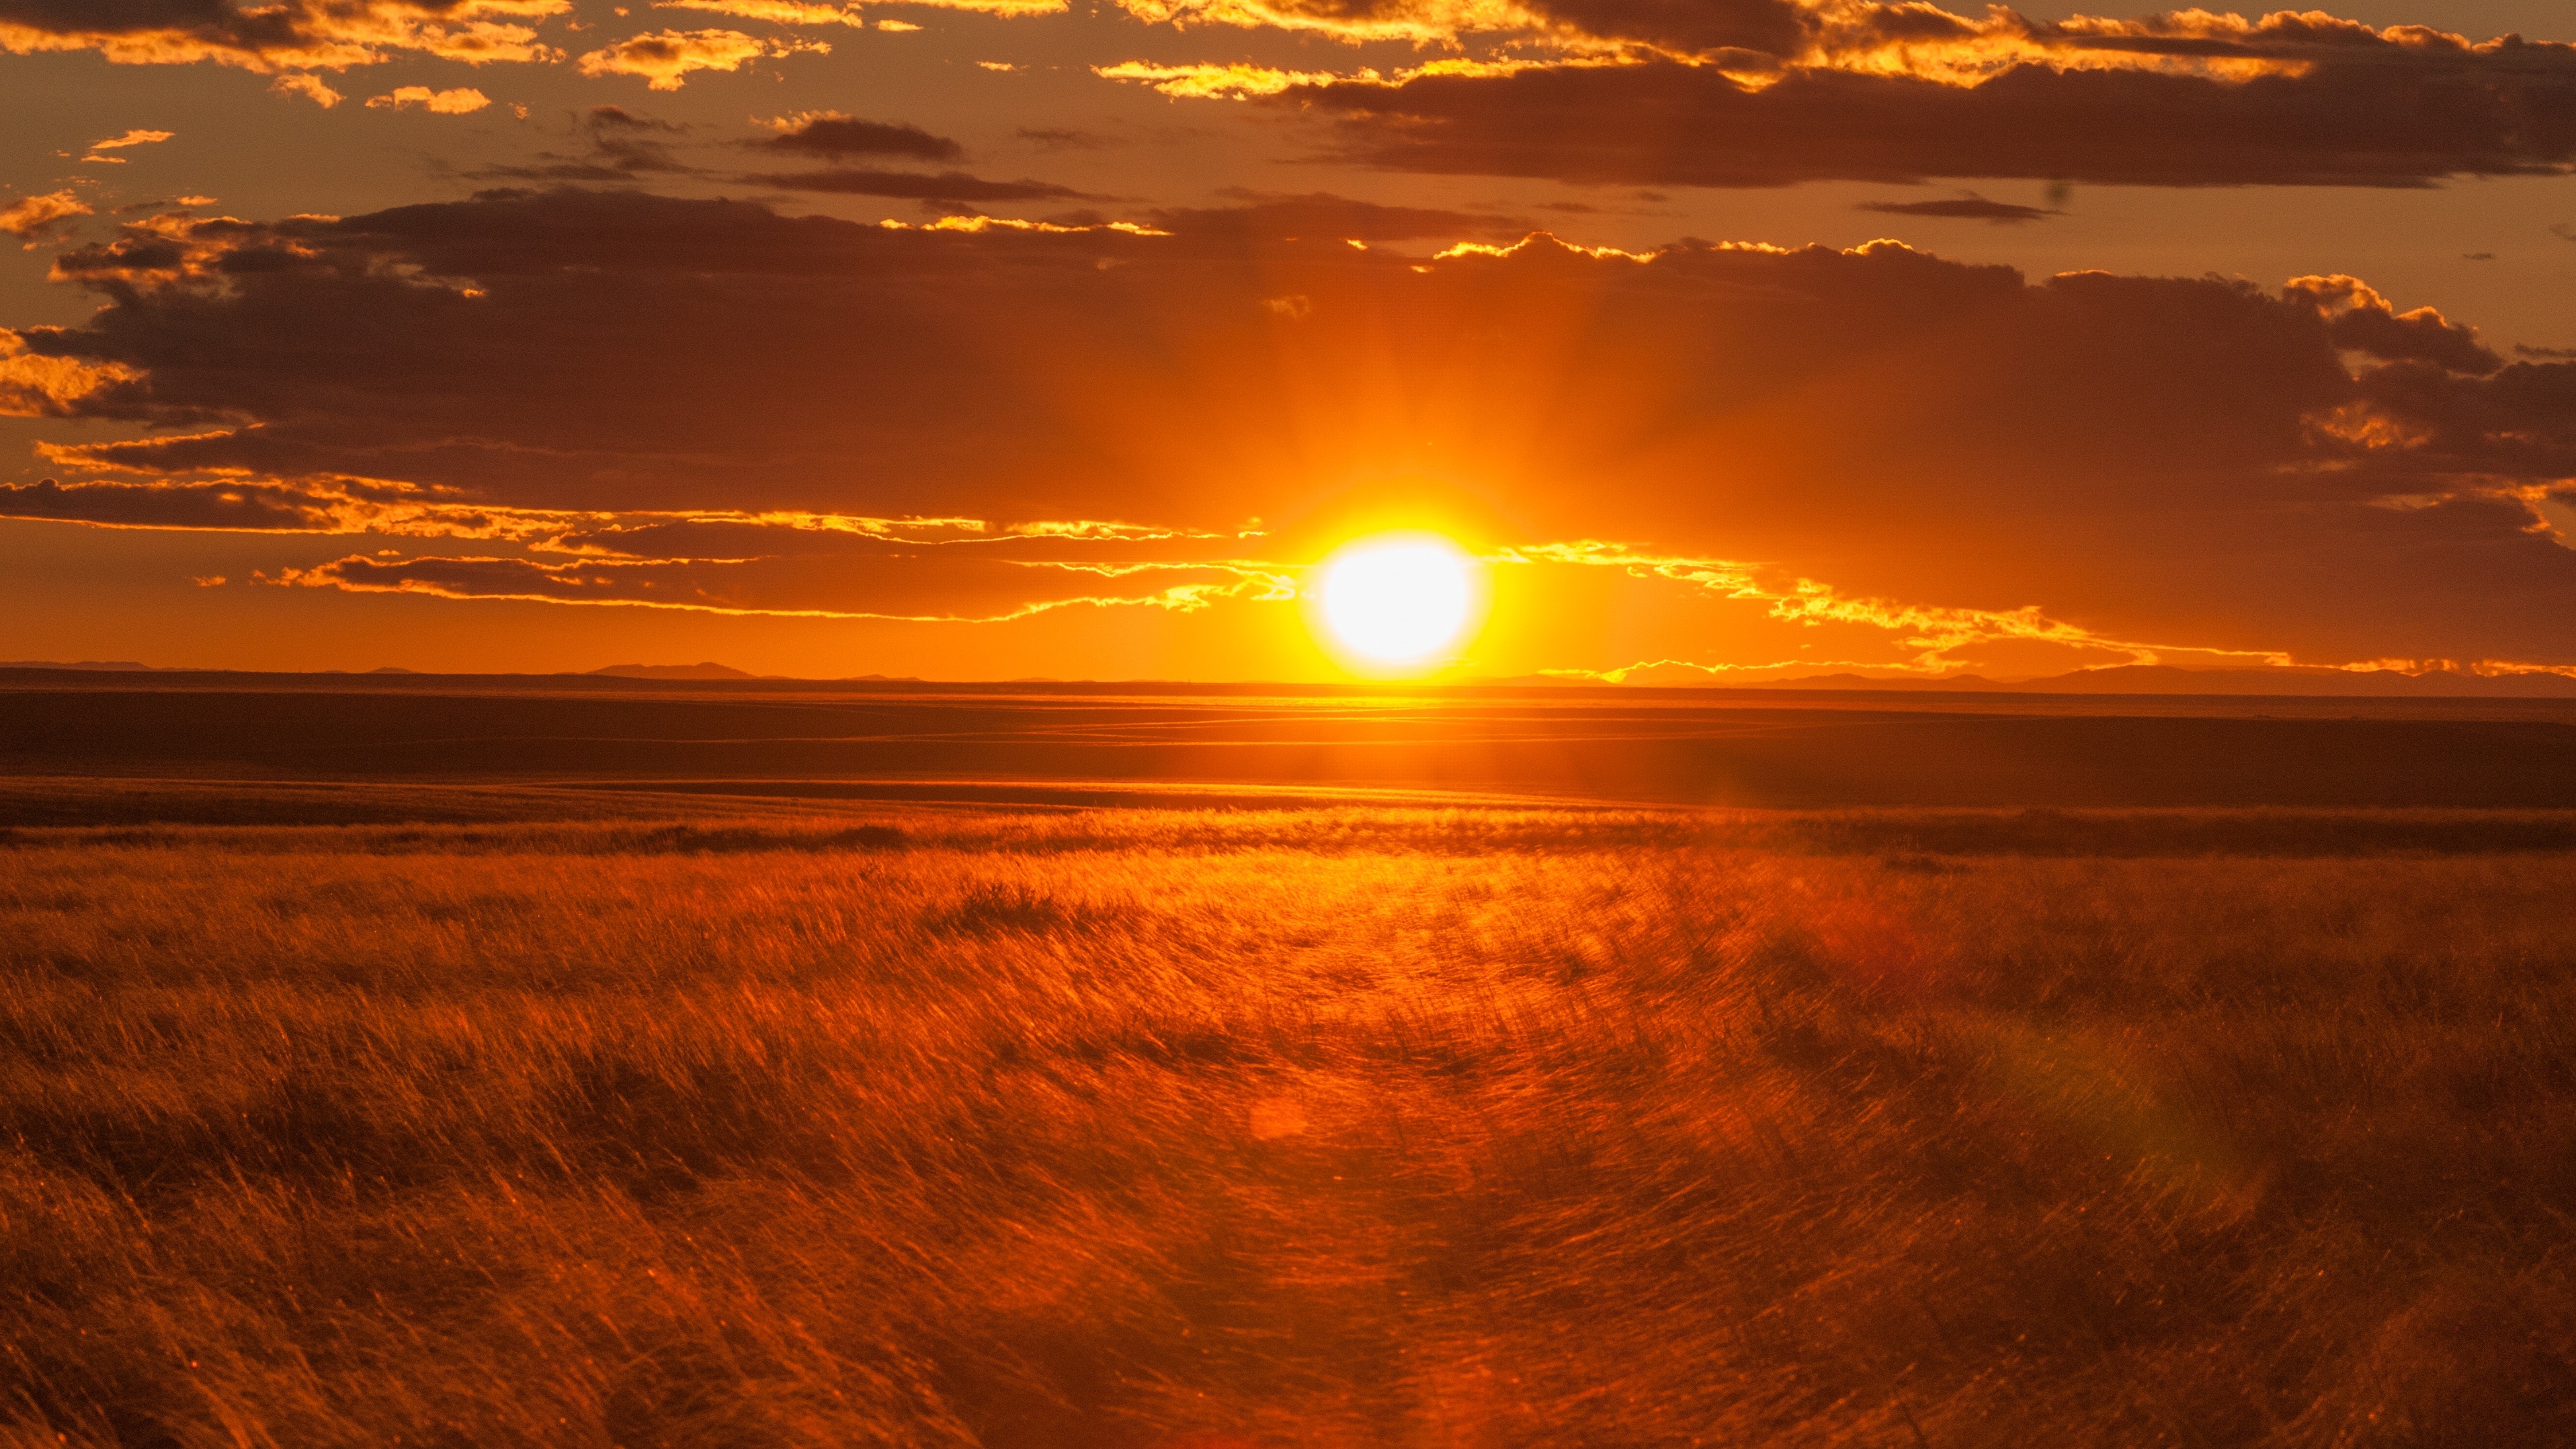
sea, coast, ocean, horizon, cloud, sky, sun, sunrise, sunset, sunlight, morning, dawn, atmosphere, dusk, evening, lighting, mongolia, sunbeam, afterglow, back light, red sky at morning